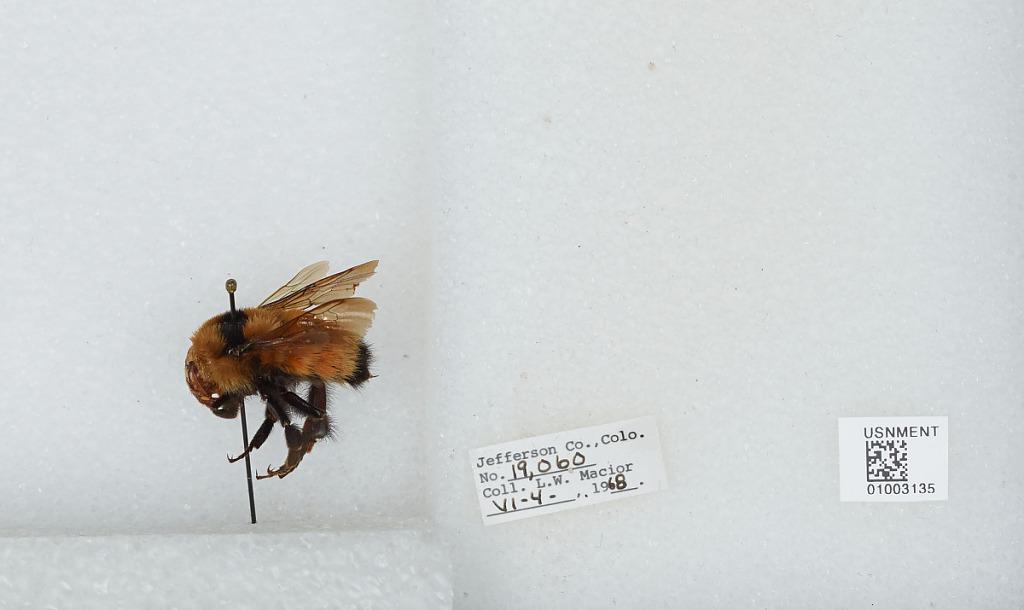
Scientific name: Bombus (Pyrobombus) huntii Greene
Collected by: L. Macior
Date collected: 1968-6-4
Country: United States
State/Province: Colorado
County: Jefferson
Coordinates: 39.3772, -105.801